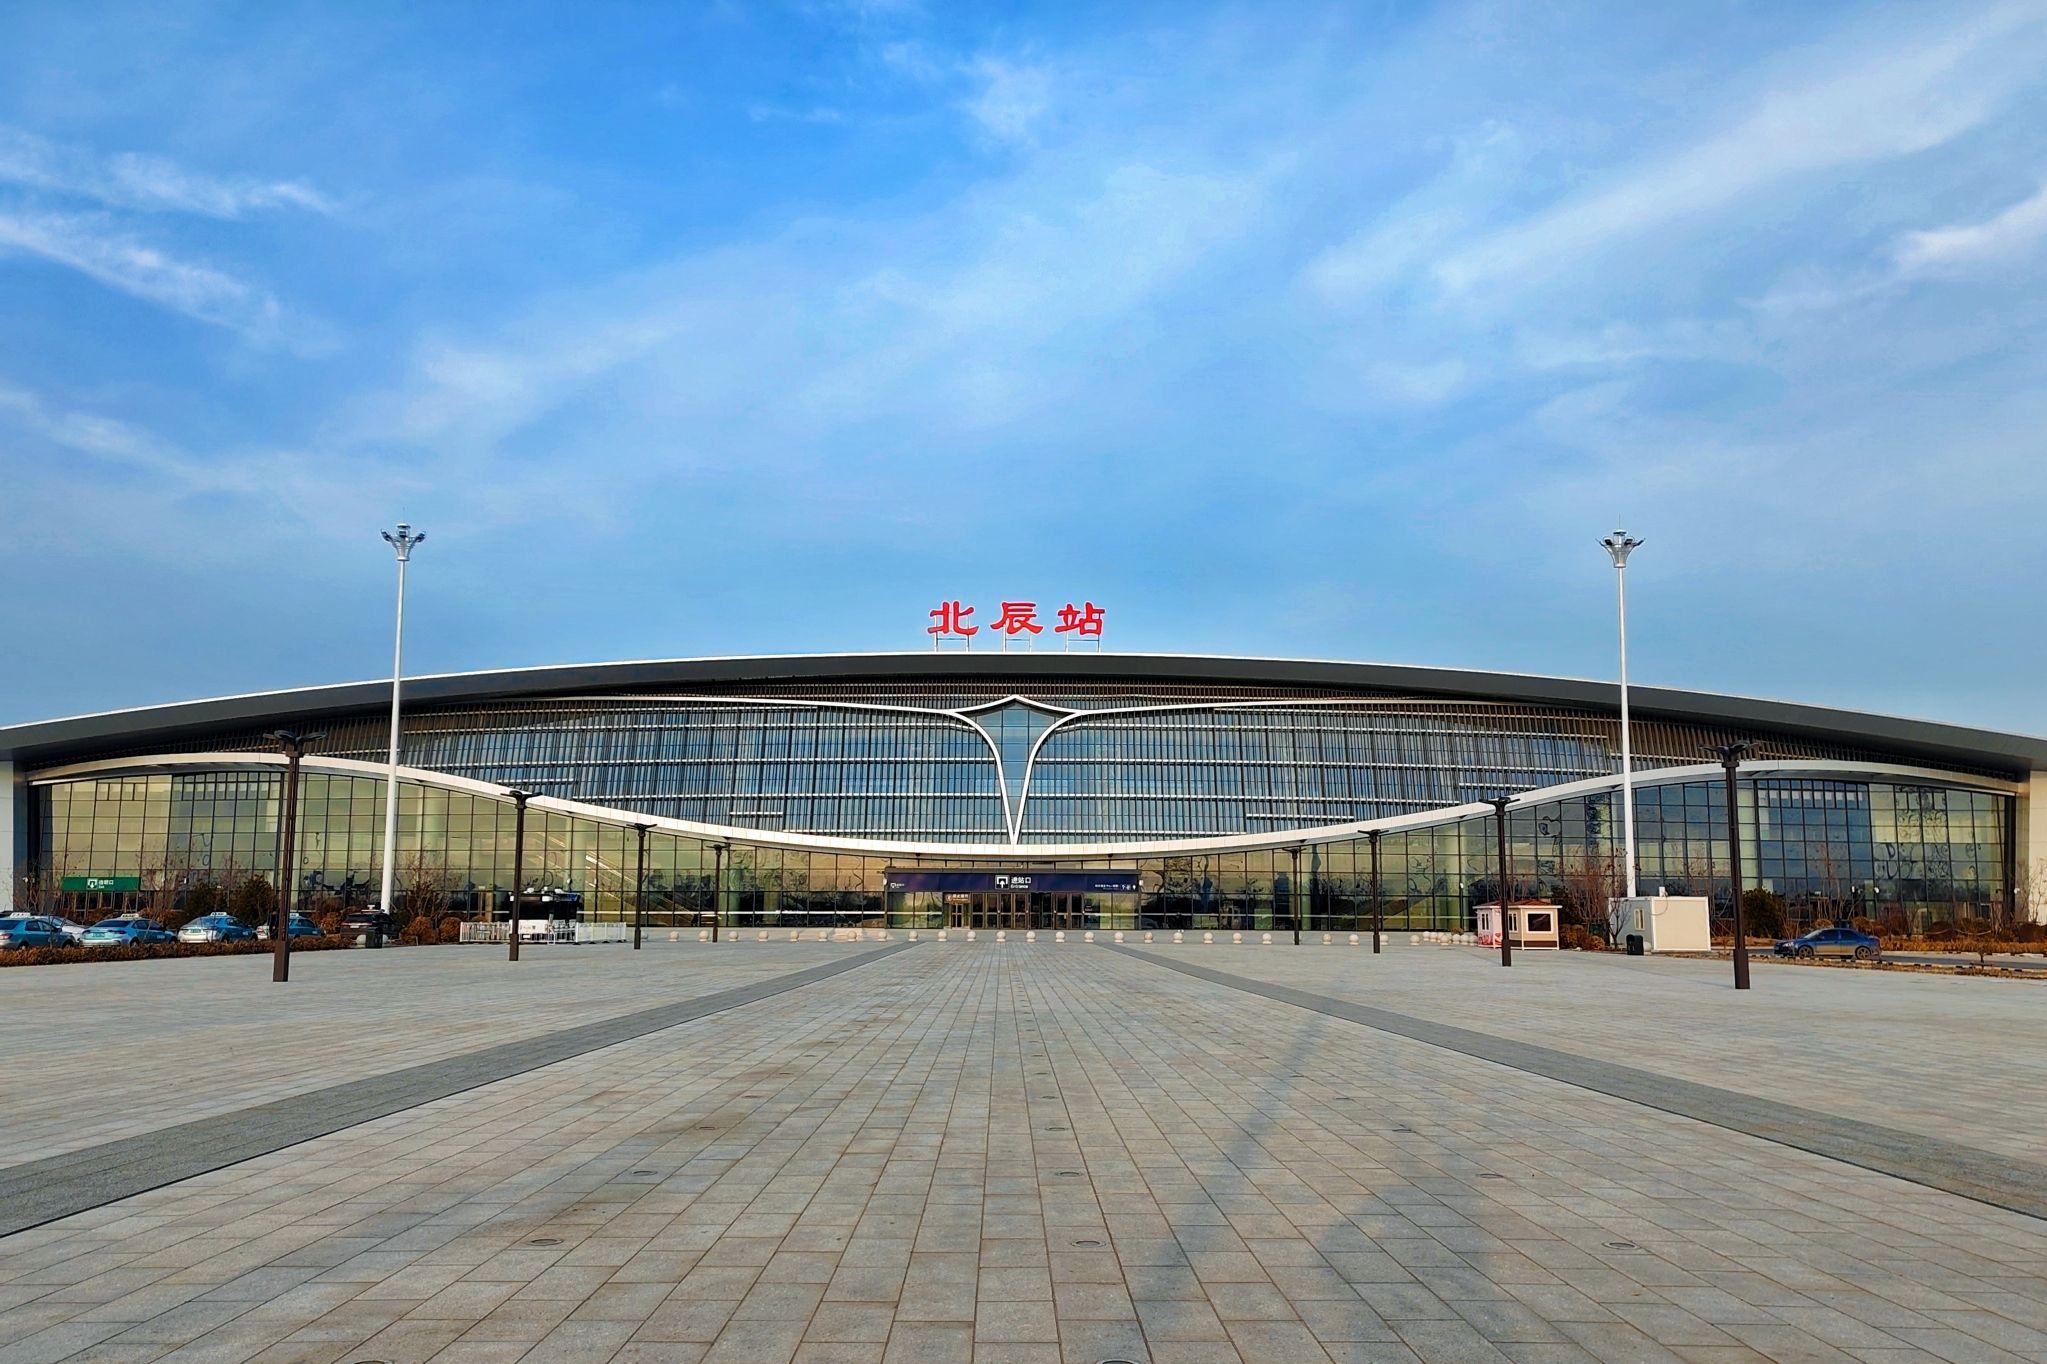
地标名称：北辰站
所在城市：天津市·北辰区